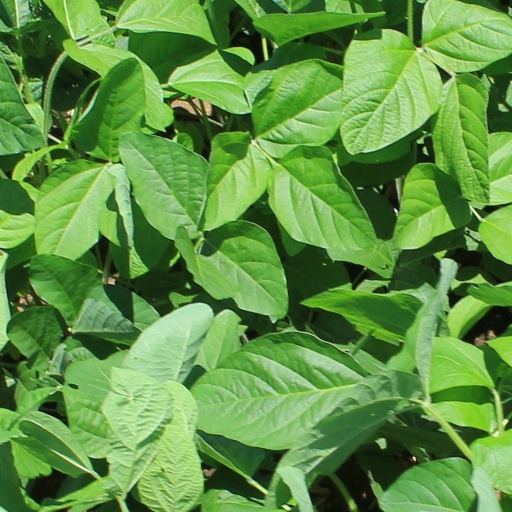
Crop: soybean